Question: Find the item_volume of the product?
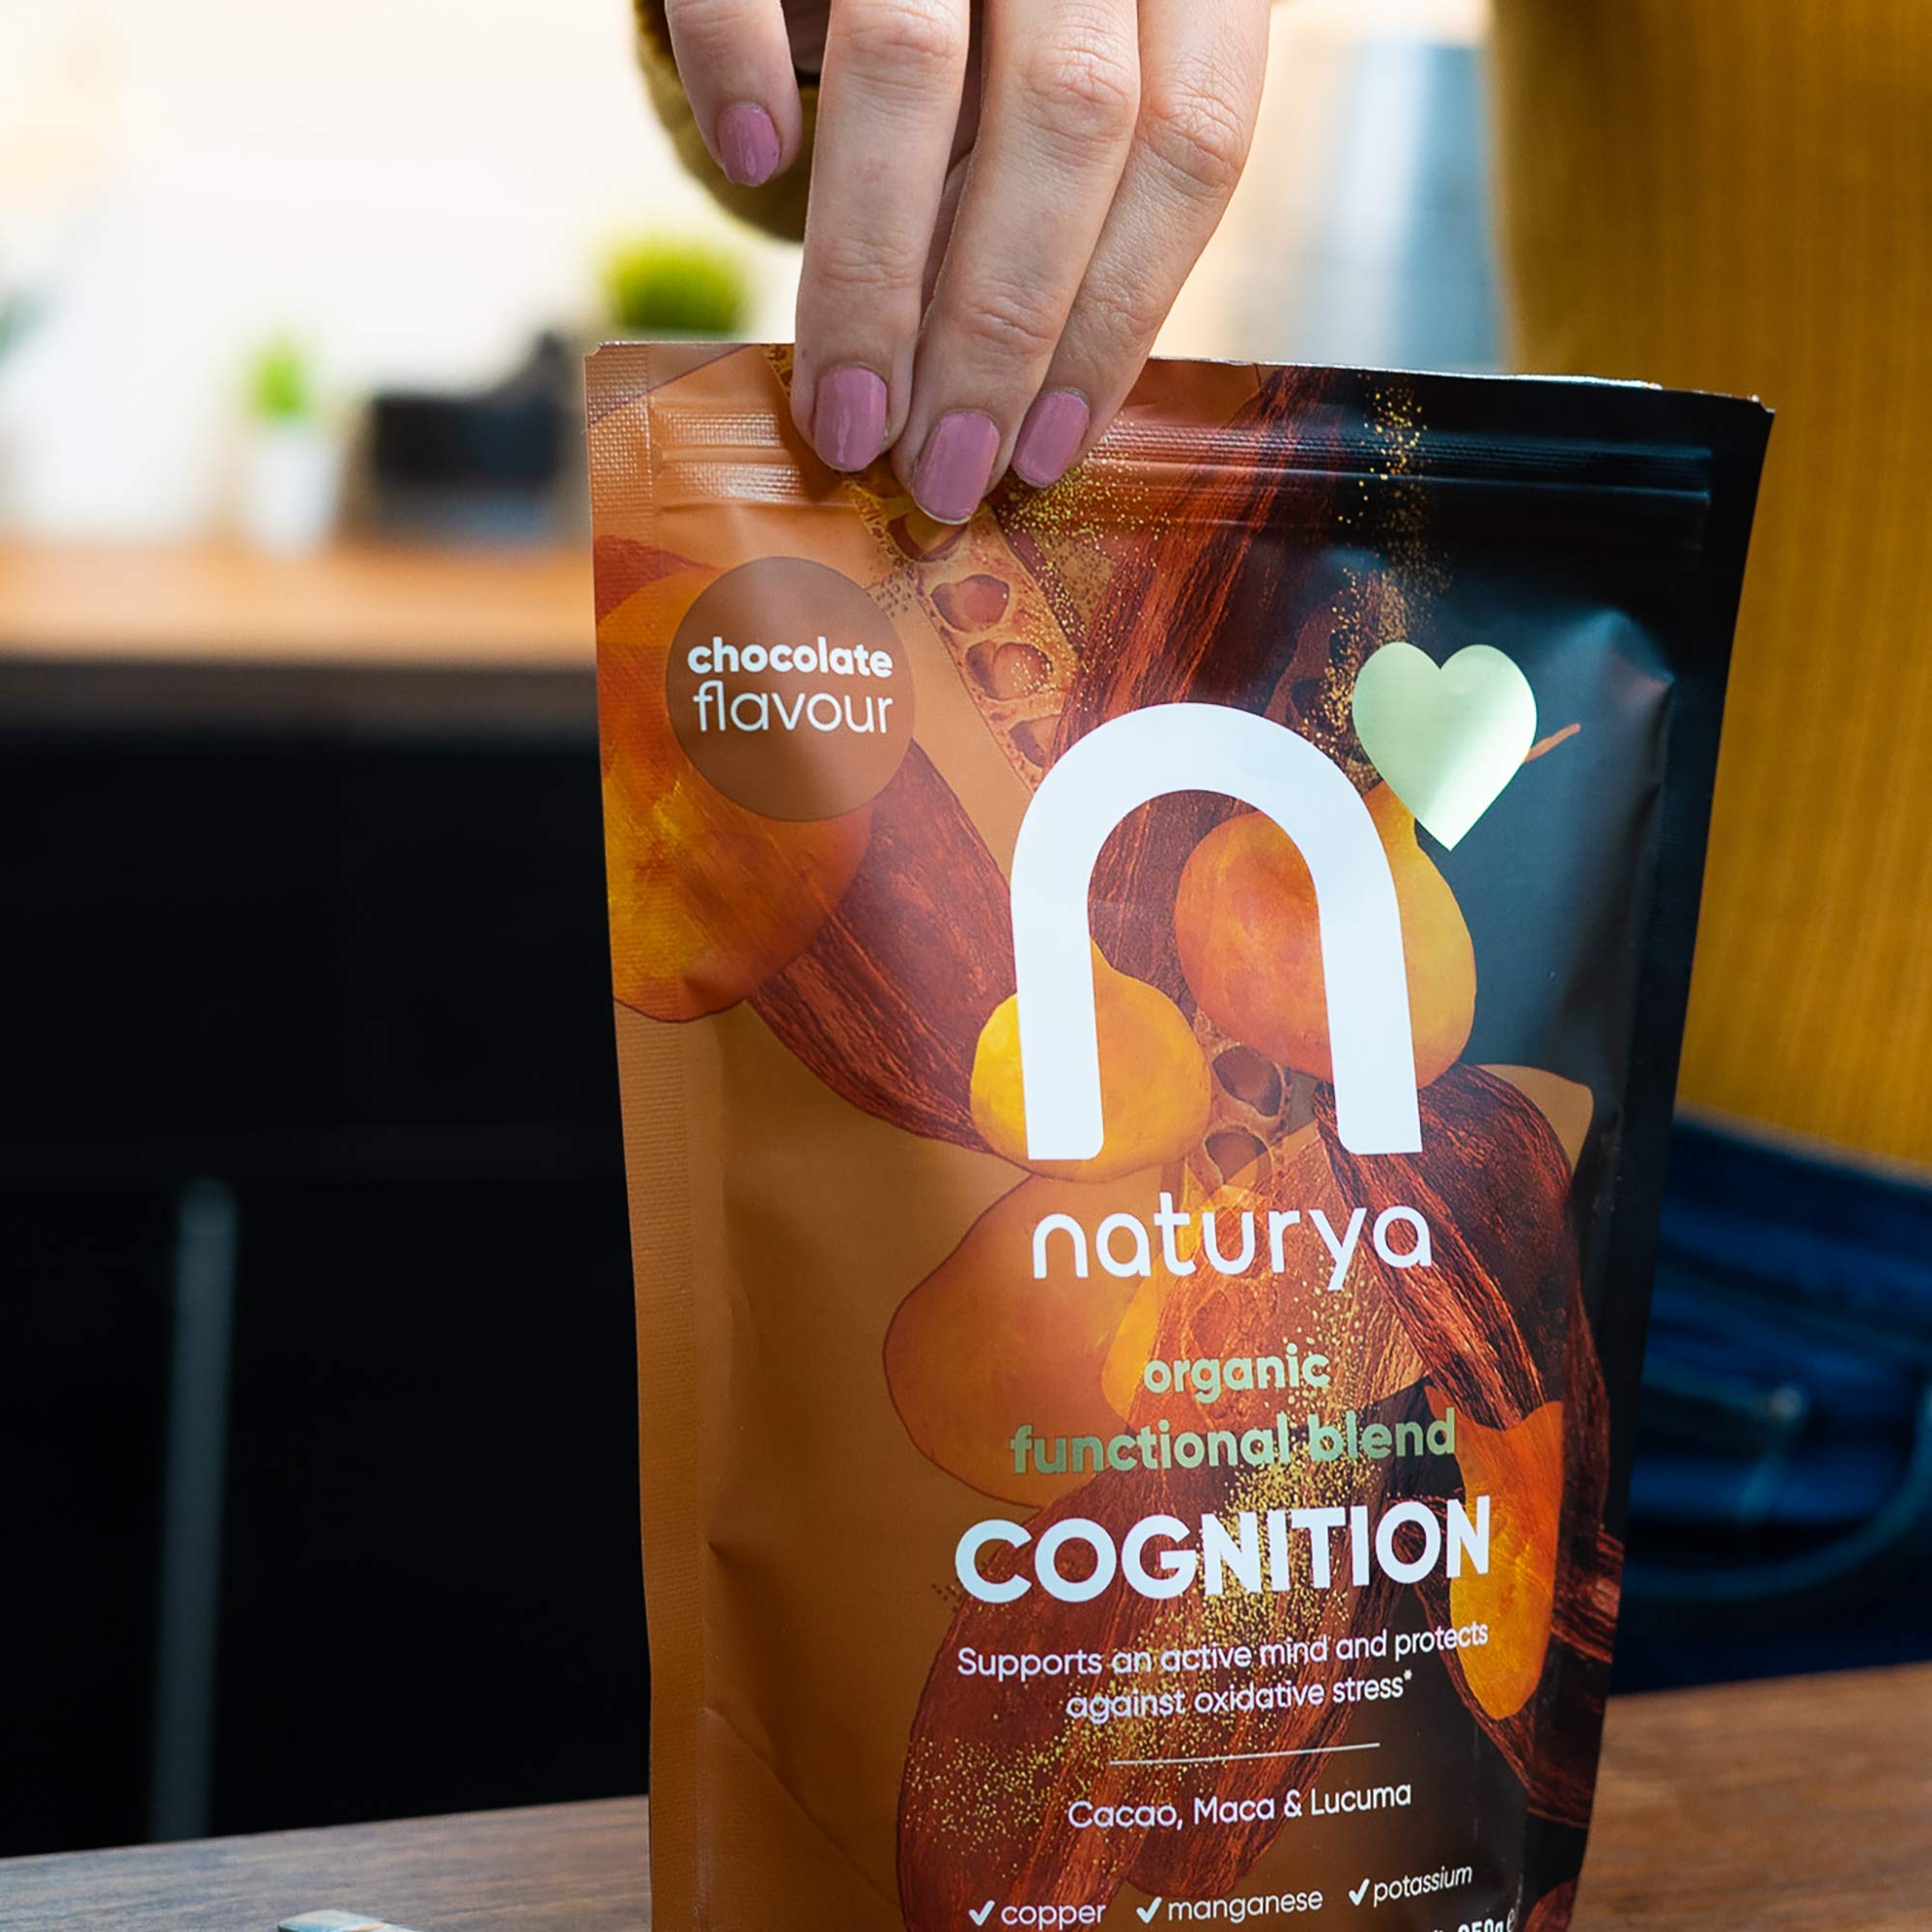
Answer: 50.0 gallon